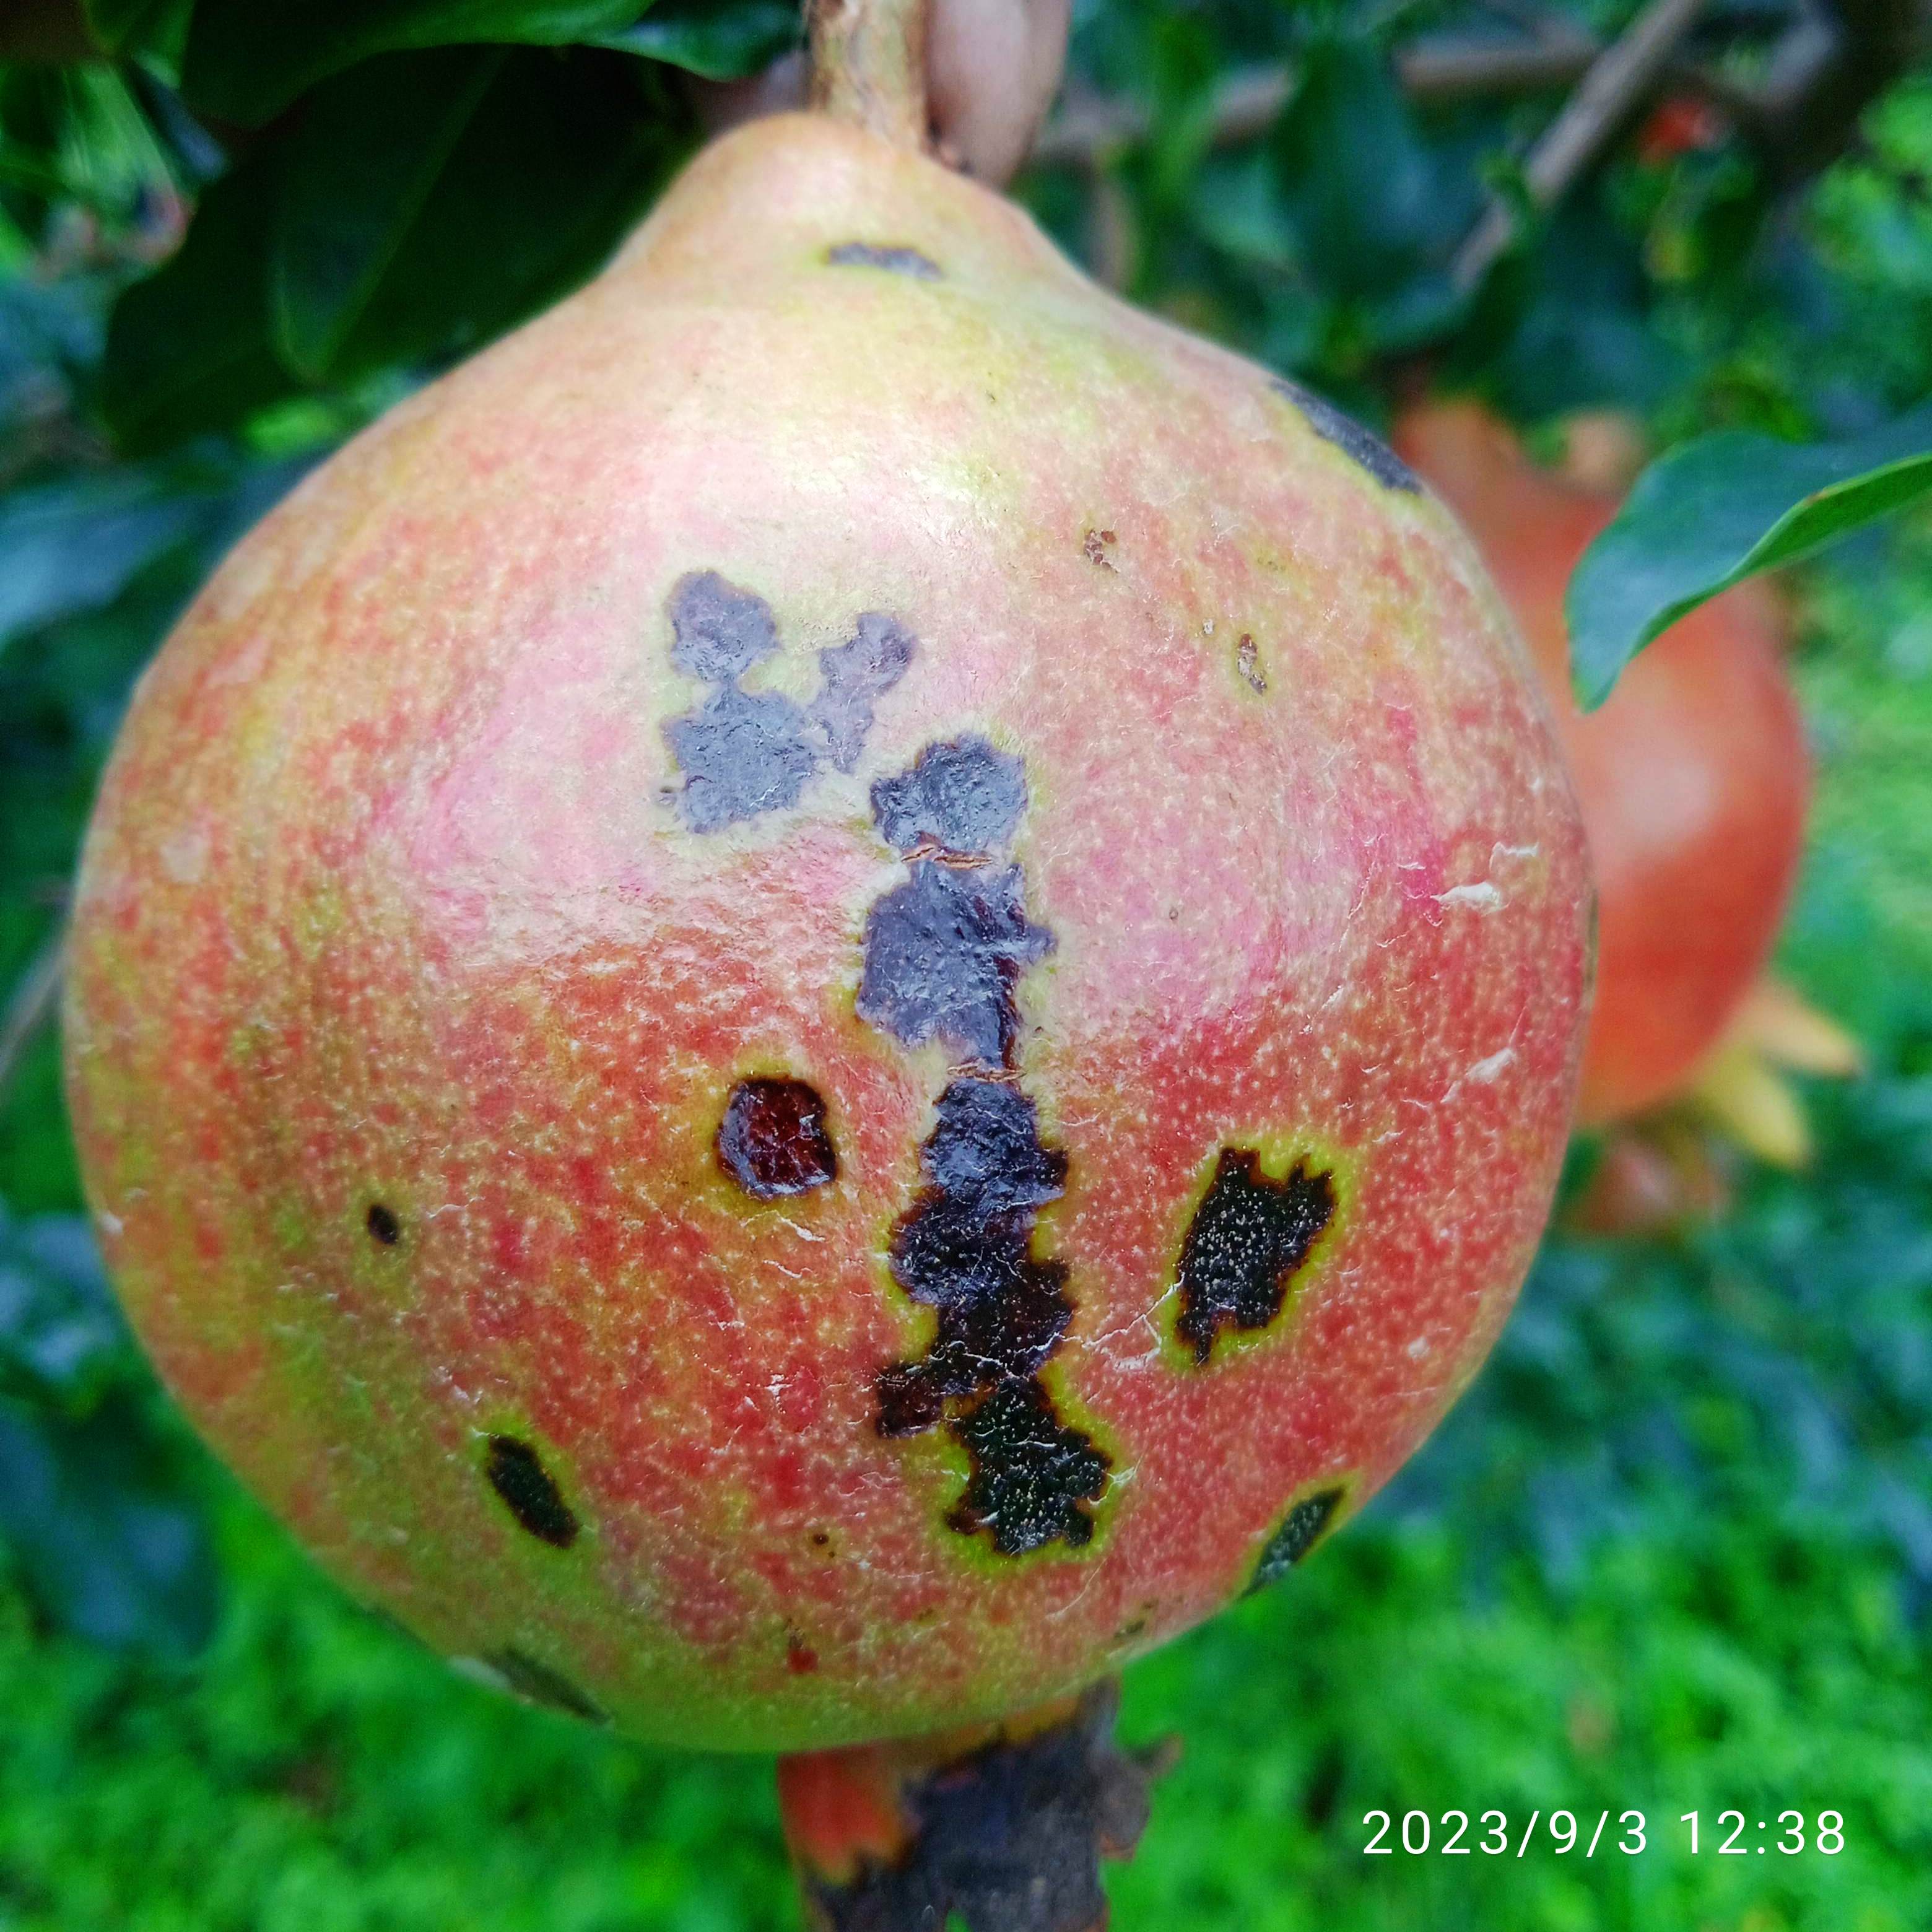
Label: Anthracnose